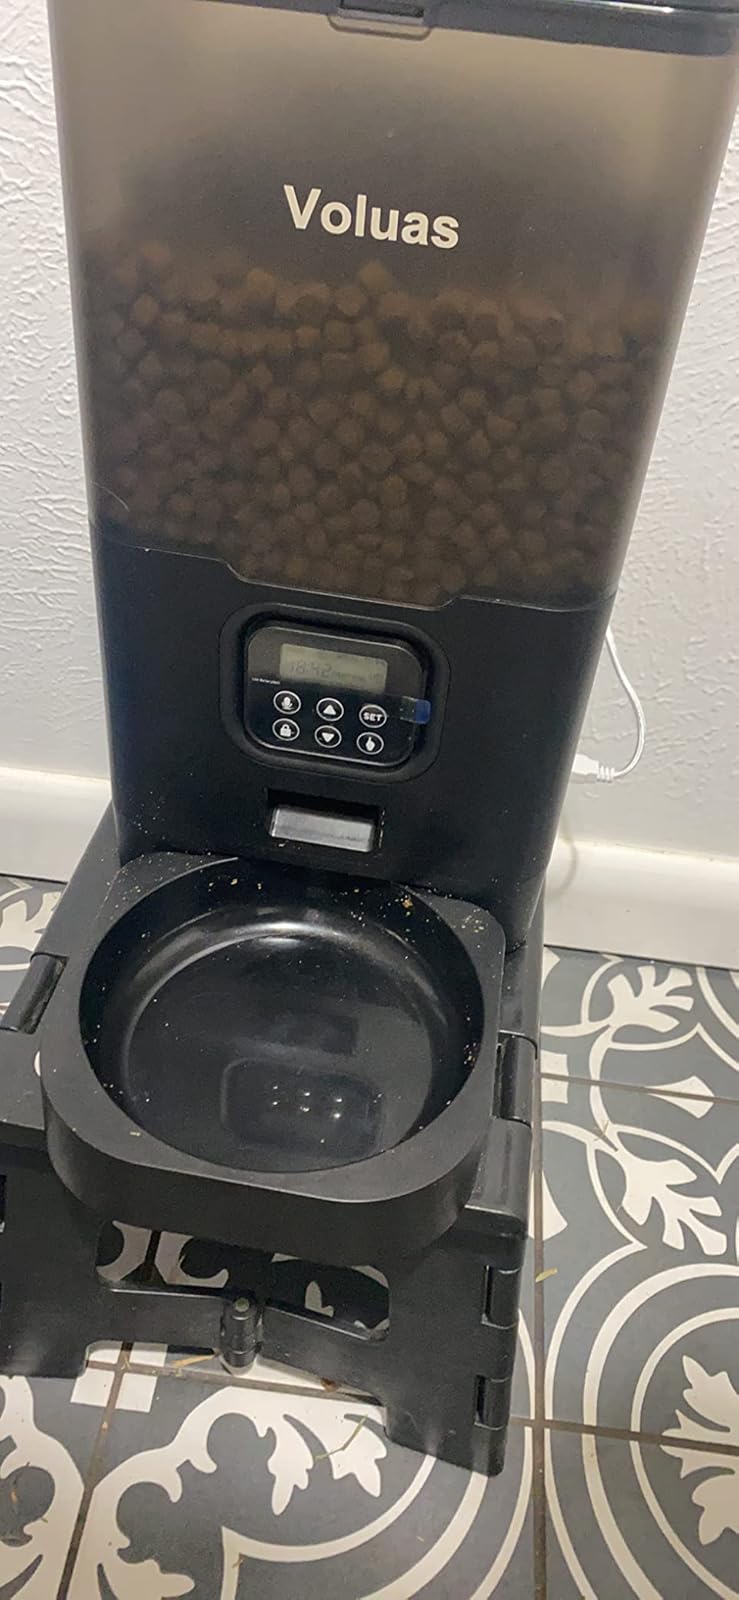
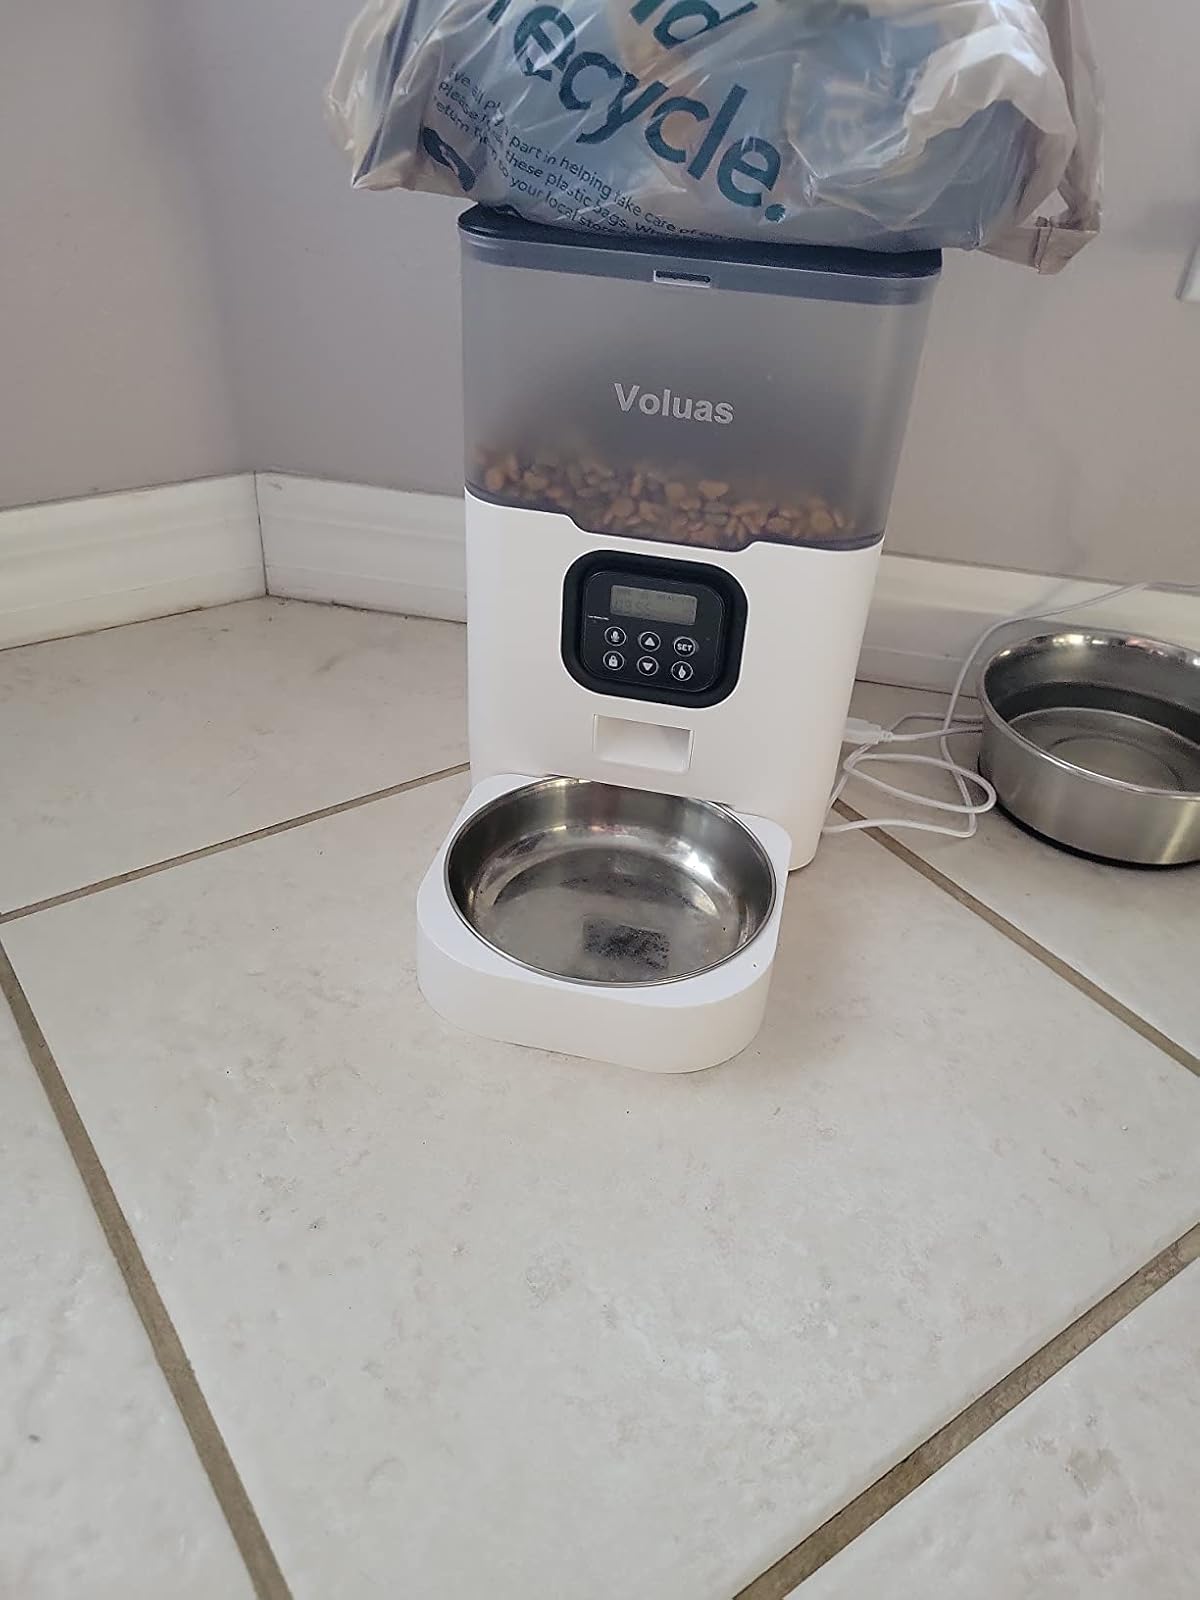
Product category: items_feeder
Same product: no